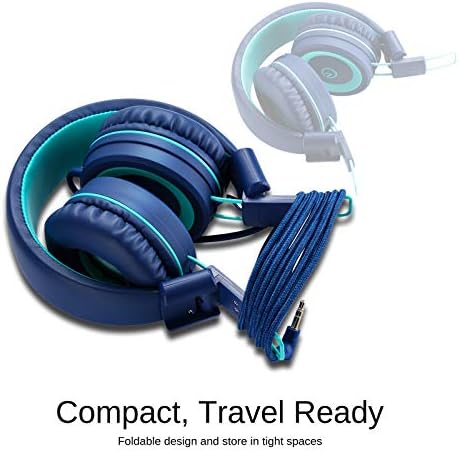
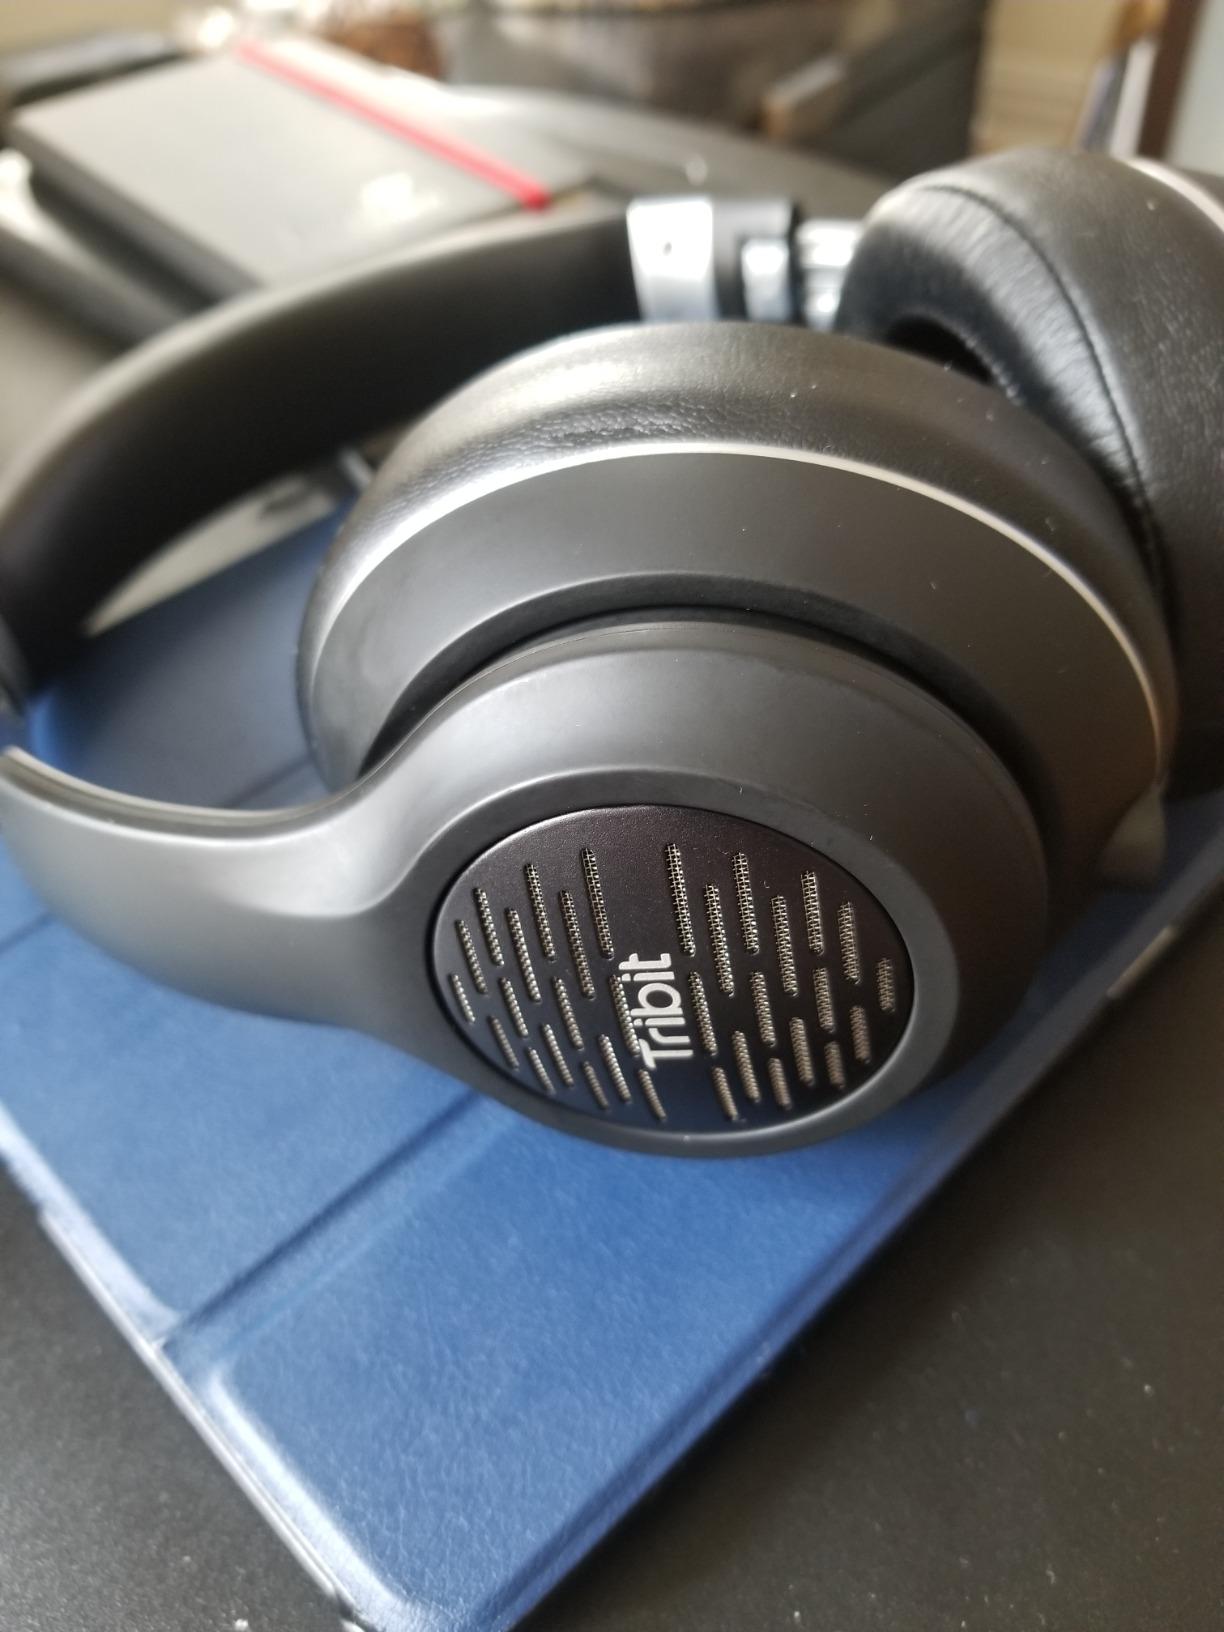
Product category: headphones
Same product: no